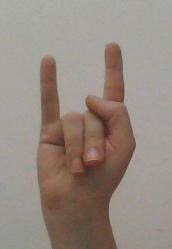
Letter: la